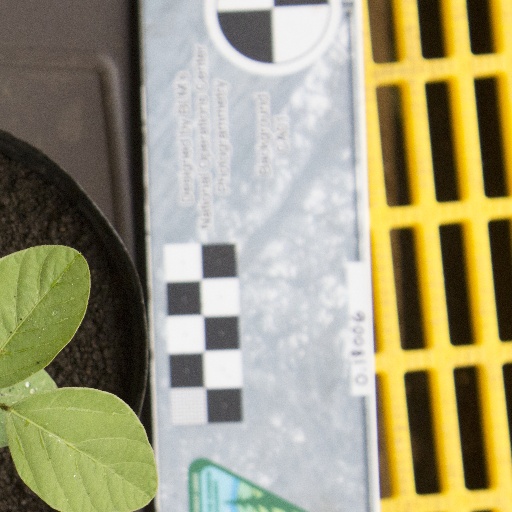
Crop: soybean